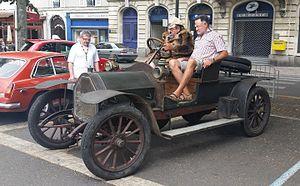
Véhicule produit par Pierre Roy à Montrouge et datant de 1904.
Pierre Roy était un constructeur français d'automobiles.